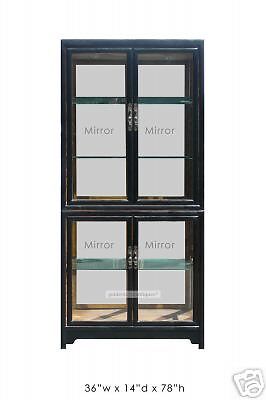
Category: cabinet